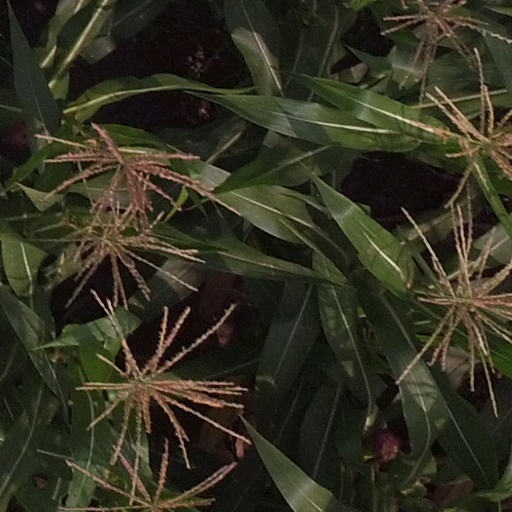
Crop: maize; corn